Fred Pierce Corson

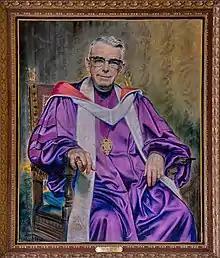
Painting of Bishop Corson on display at the World Methodist Museum, Lake Junaluska, NC

Bishop Corson received honorary degrees from fifty different institutions of higher learning. He was named Kappa Sigma Fraternity's ""Man of the Year"" in 1951, the first time this honor was bestowed upon a religious leader. He remained a Trustee of Dickinson College as well as of other institutions.